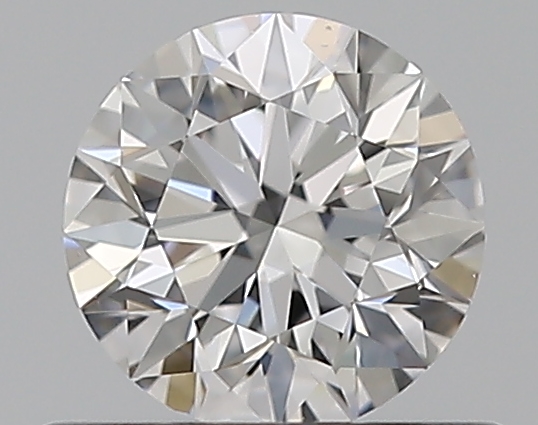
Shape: round
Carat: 0.5
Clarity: VS2
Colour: D
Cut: EX
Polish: EX
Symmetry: EX
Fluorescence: N
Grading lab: GIA
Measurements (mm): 5.03 x 5.06 x 3.18